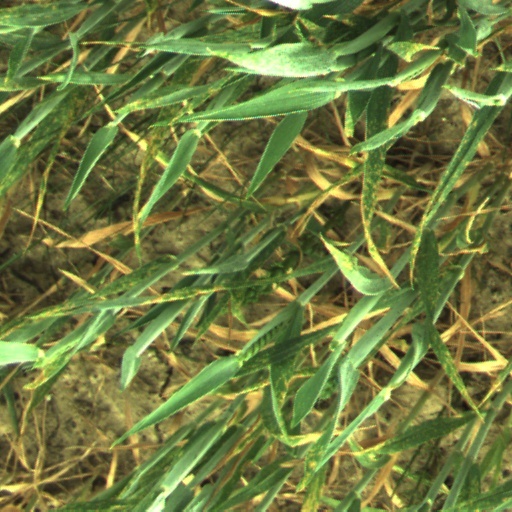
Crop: wheat